DC-International

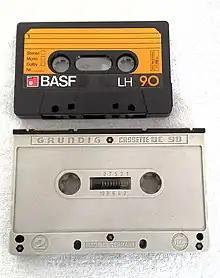
Comparison of the now-standard Compact Cassette (top) to the DC-International (bottom)

After just two years, the DC-International system was discontinued in favor of the Compact Cassette. At the 1967 Hannover Exhibition Telefunken announced it was ending support for the format, followed shortly after by Grundig at the 25th Radio Exhibition Berlin (IFA). At IFA, Grundig presented its "Grundig C 200", a tape recorder for Compact Cassettes.